Vasco Rossi

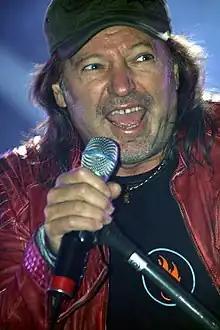
Rossi in 2007

Vasco Rossi (born 7 February 1952), also known mononymously as Vasco or with the nickname Il Blasco, is an Italian singer-songwriter and poet. He has published 30 albums (not including unofficial releases) and written over 250 songs, as well as lyrics for other artists.